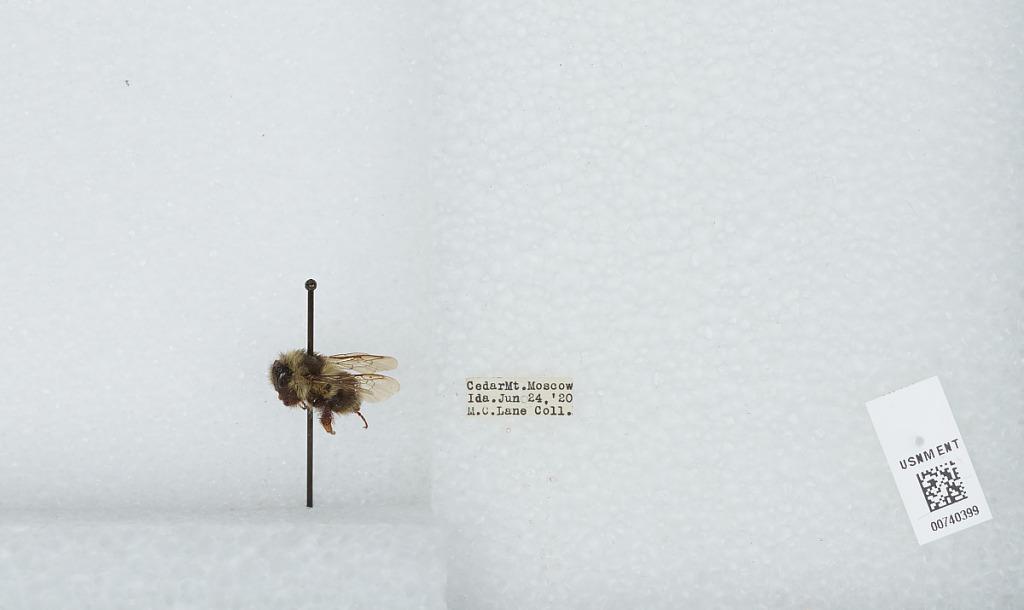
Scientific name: Bombus (Pyrobombus) bifarius Cresson
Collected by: M. Lane
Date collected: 1920-6-24
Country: United States
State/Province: Idaho
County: Latah
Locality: Cedar Mountain, Moscow
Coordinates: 46.8036, -116.869